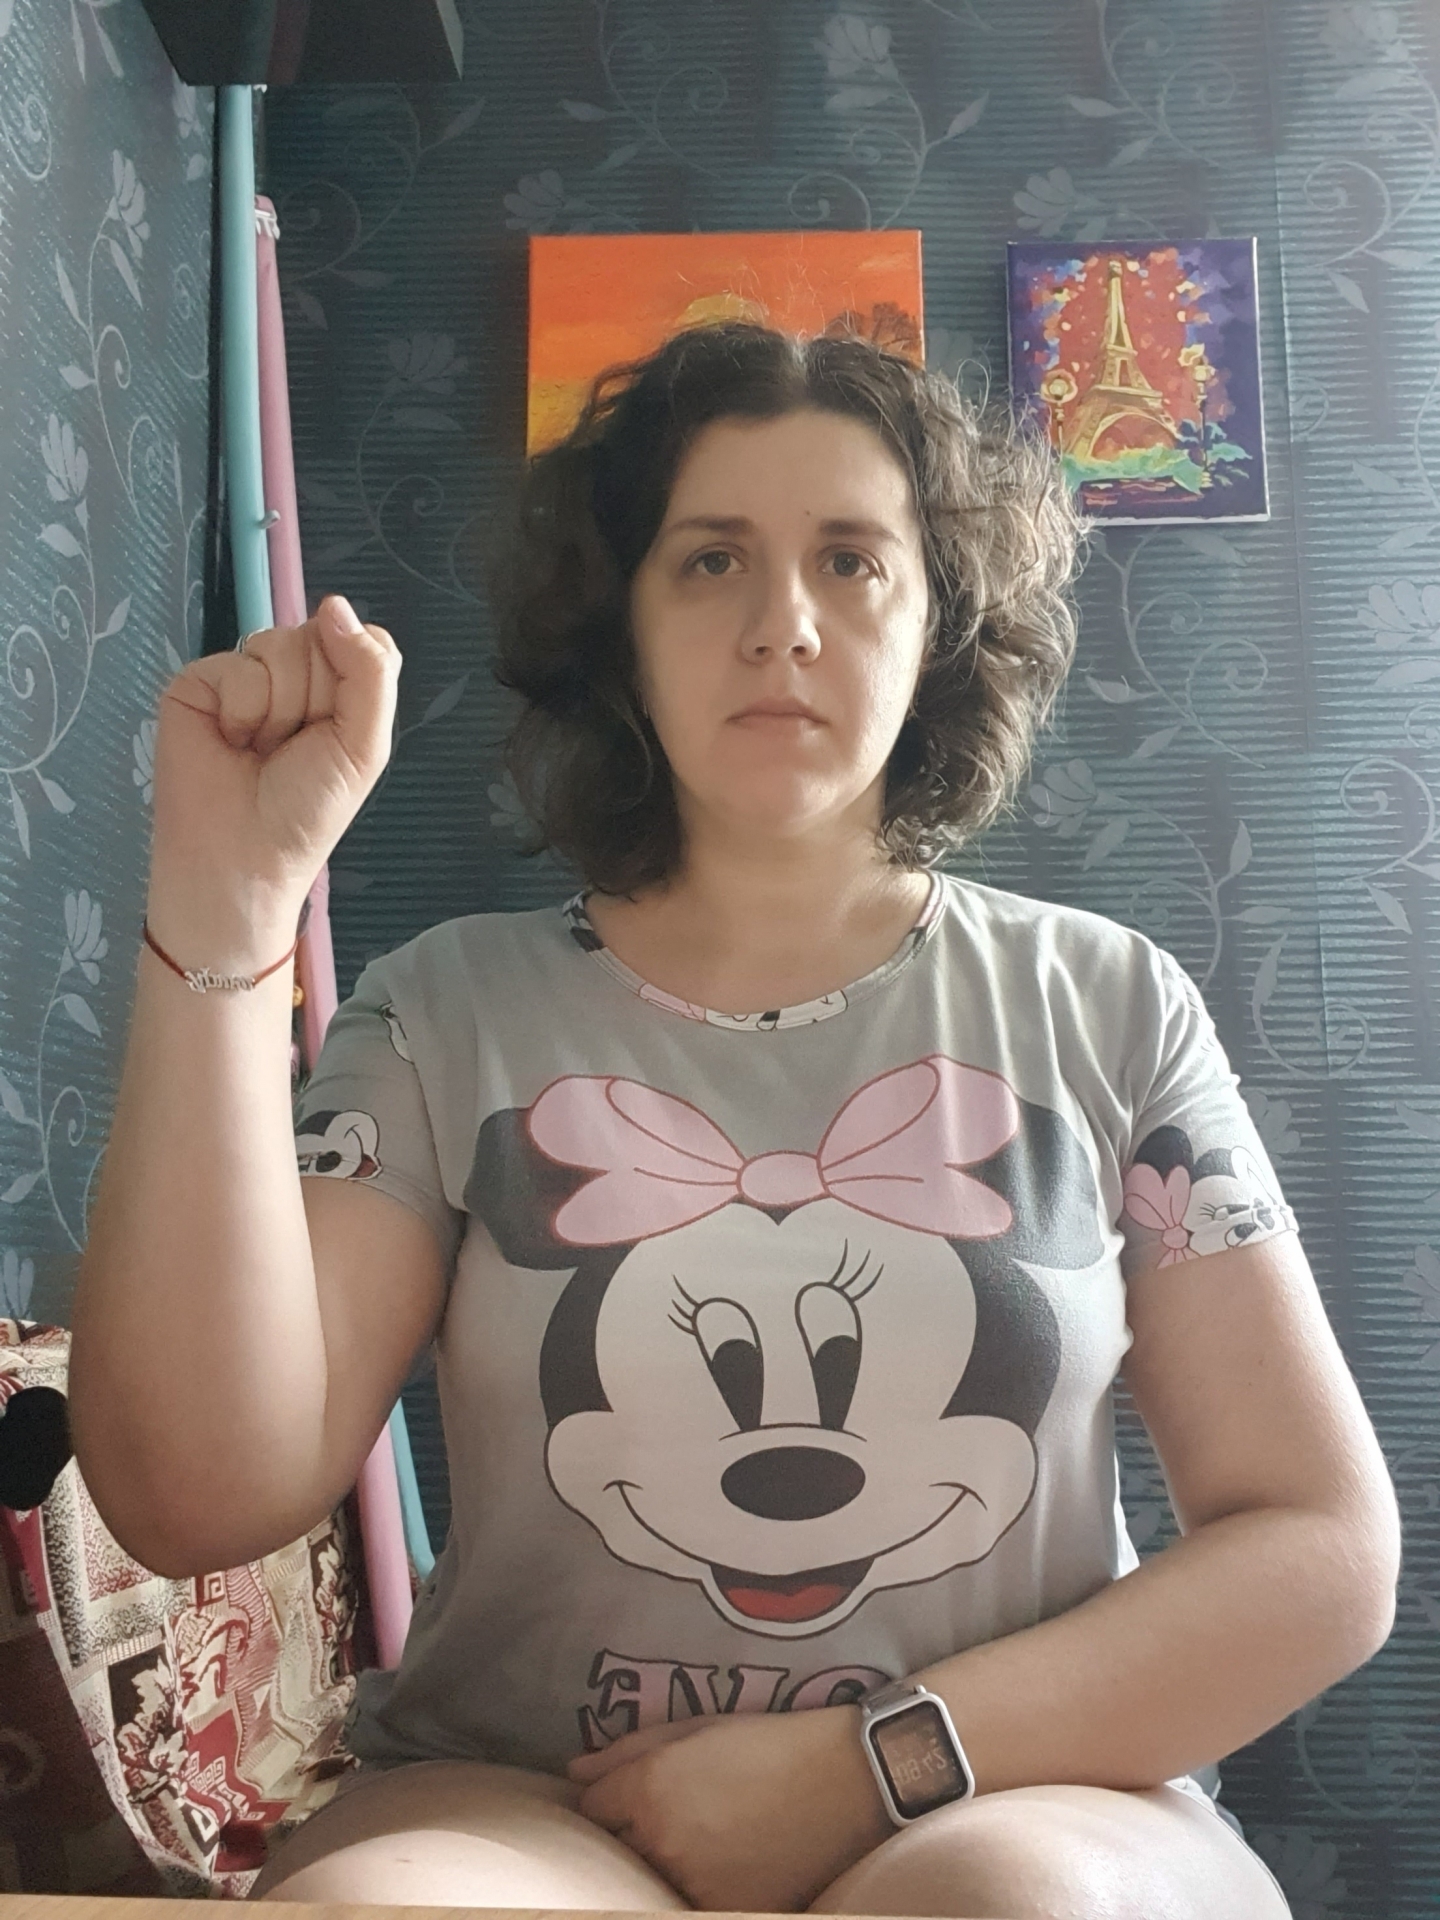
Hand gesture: fist